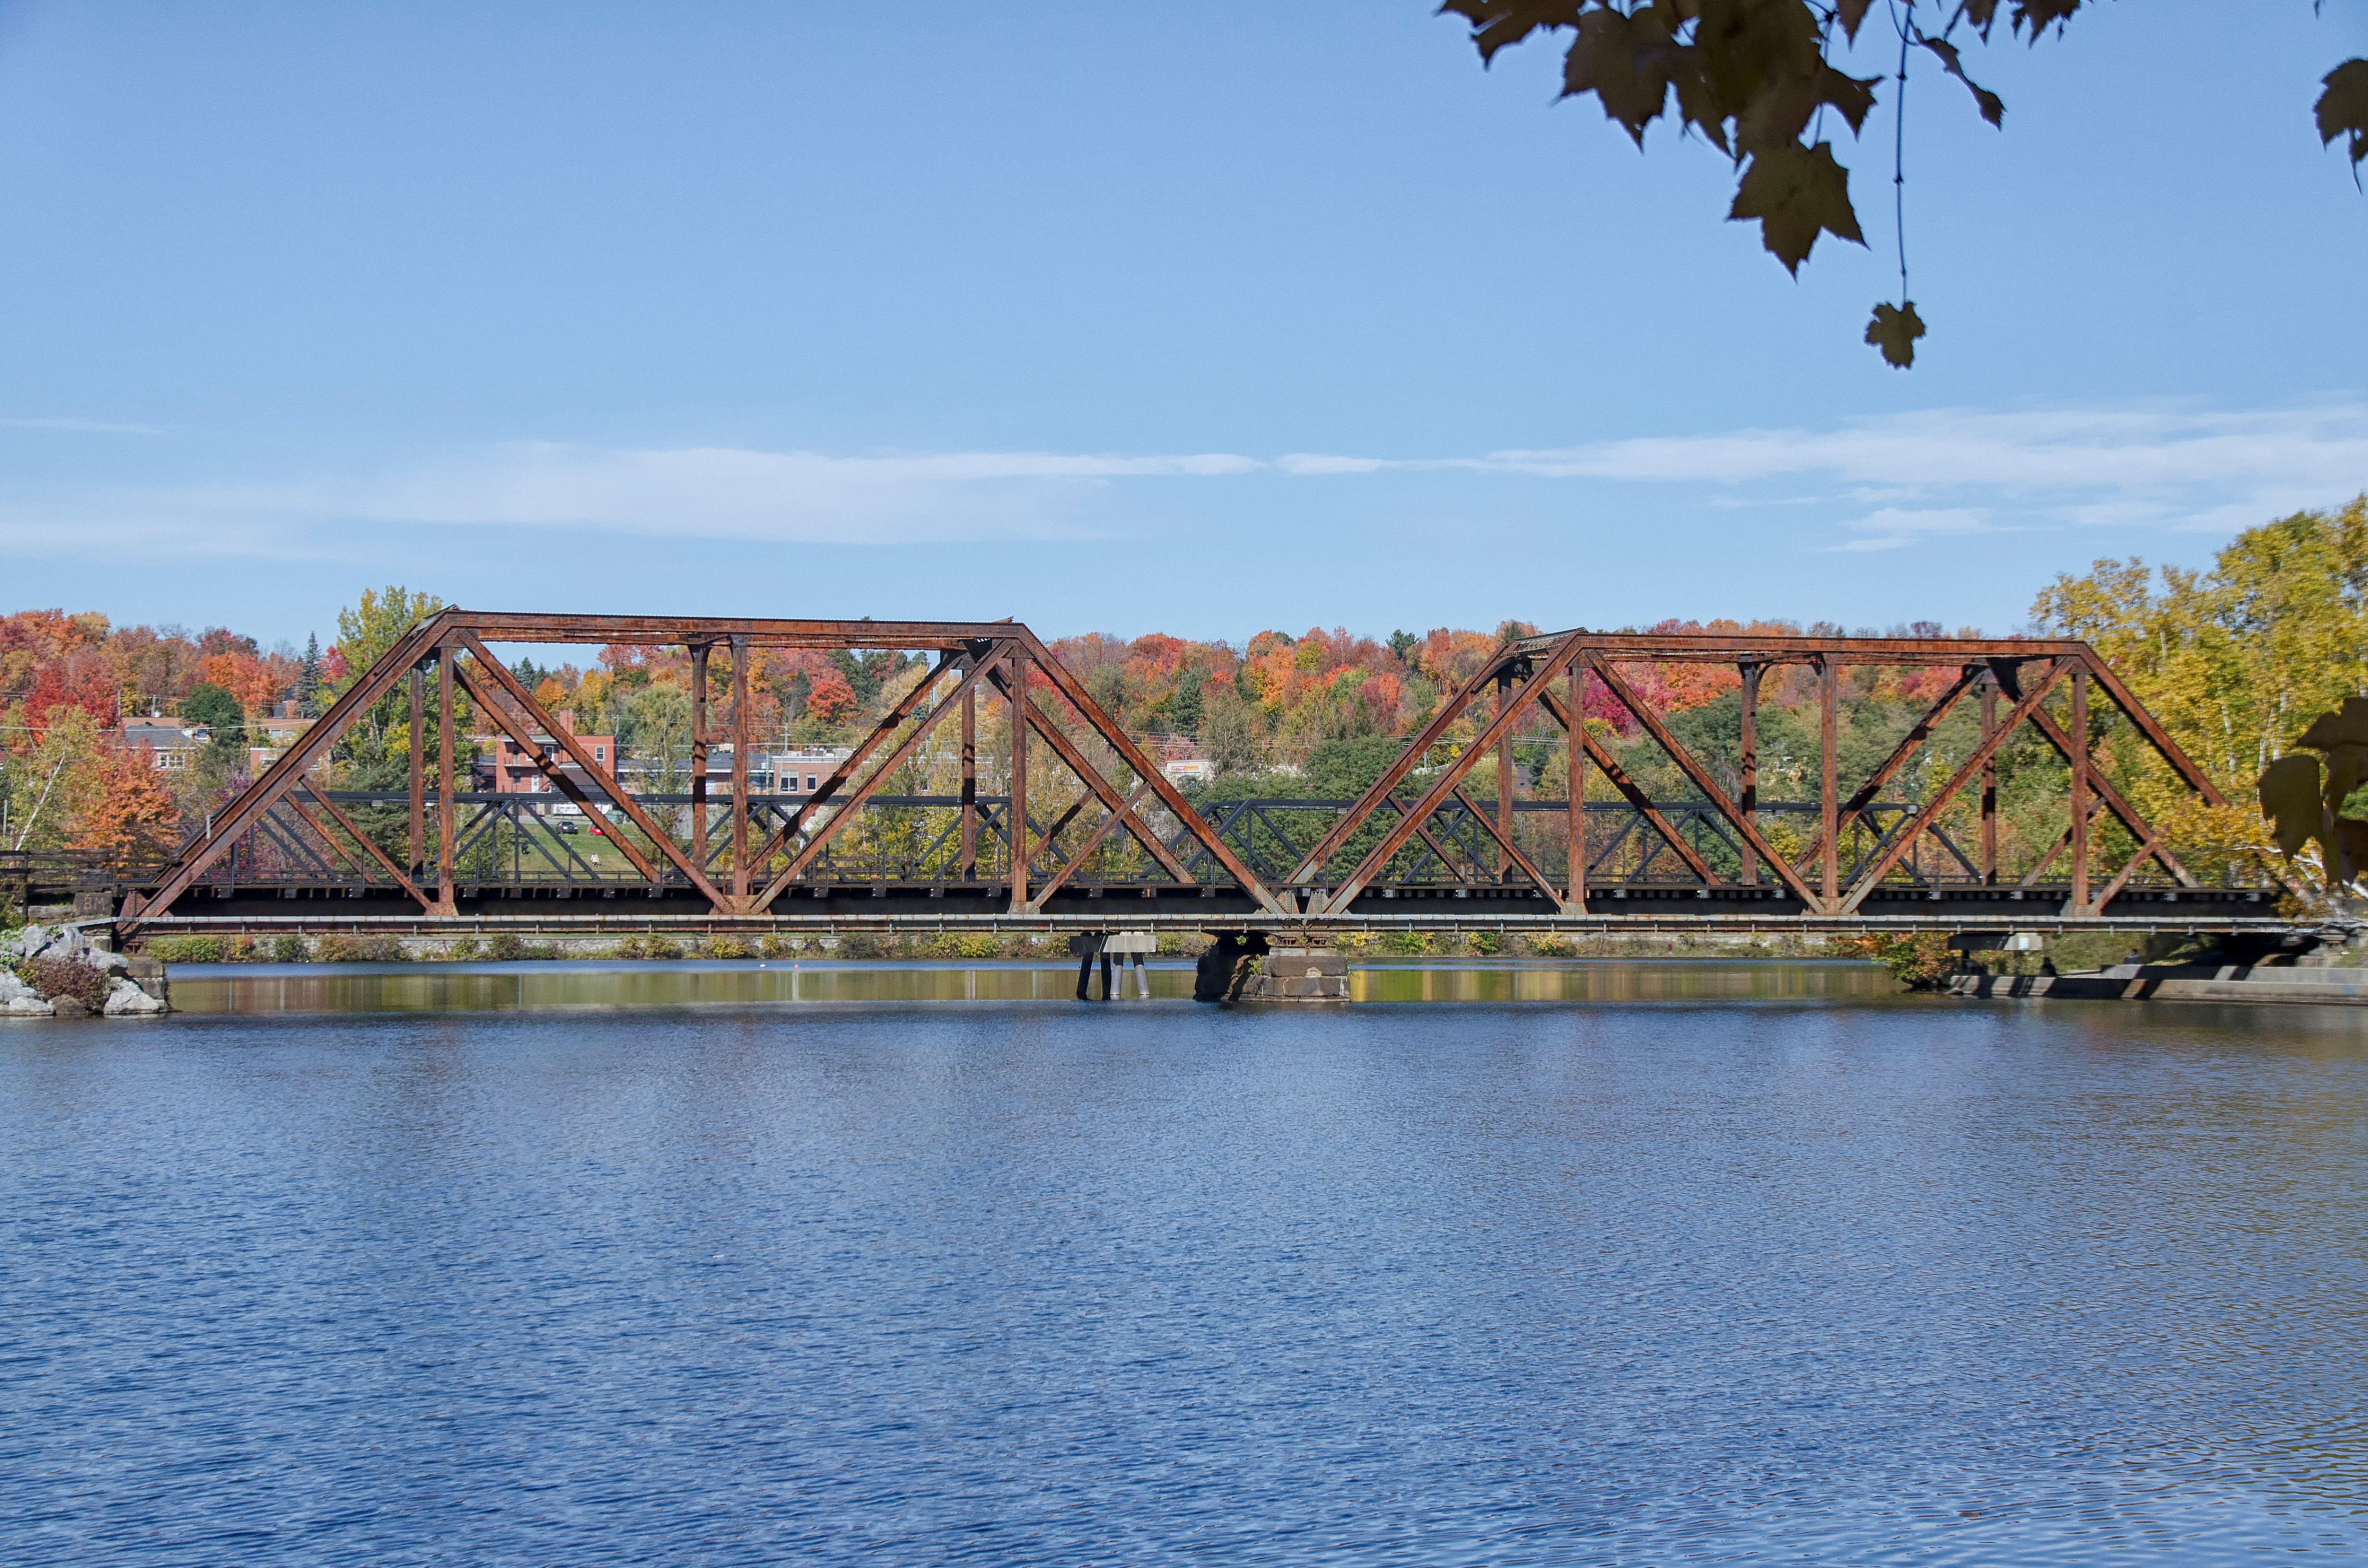
water, nature, bridge, flower, river, reflection, reservoir, waterway, canada, quebec, sherbrooke, nonbuilding structure